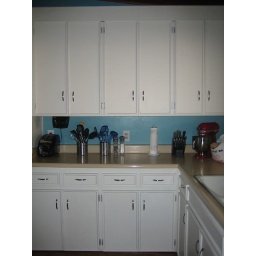
the white against the blue looks so clean. and now the counters look so yellow.